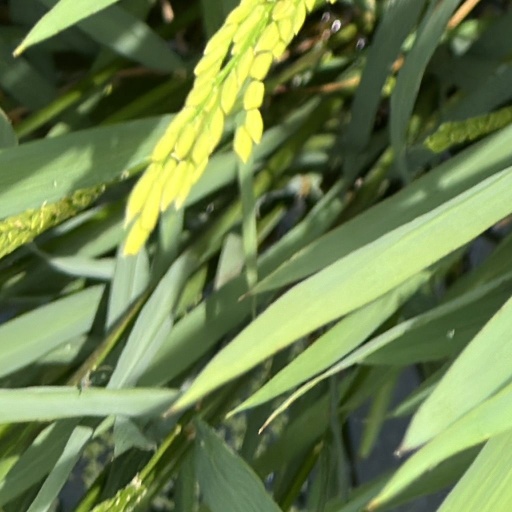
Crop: rice